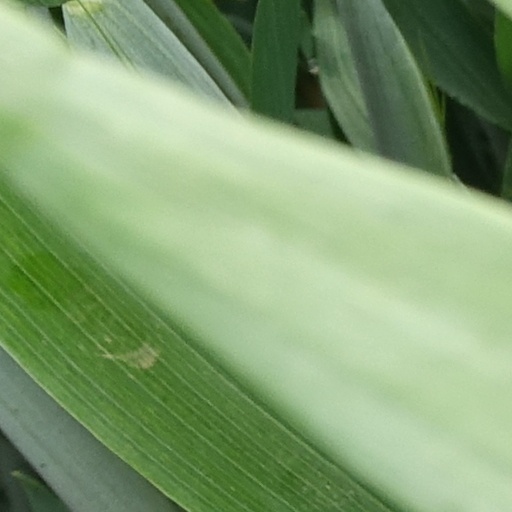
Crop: wheat